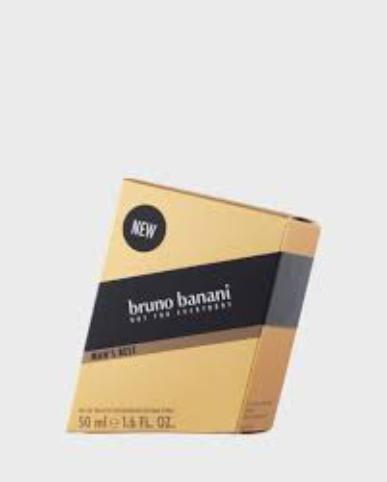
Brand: Bruno Banani
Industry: Necessities